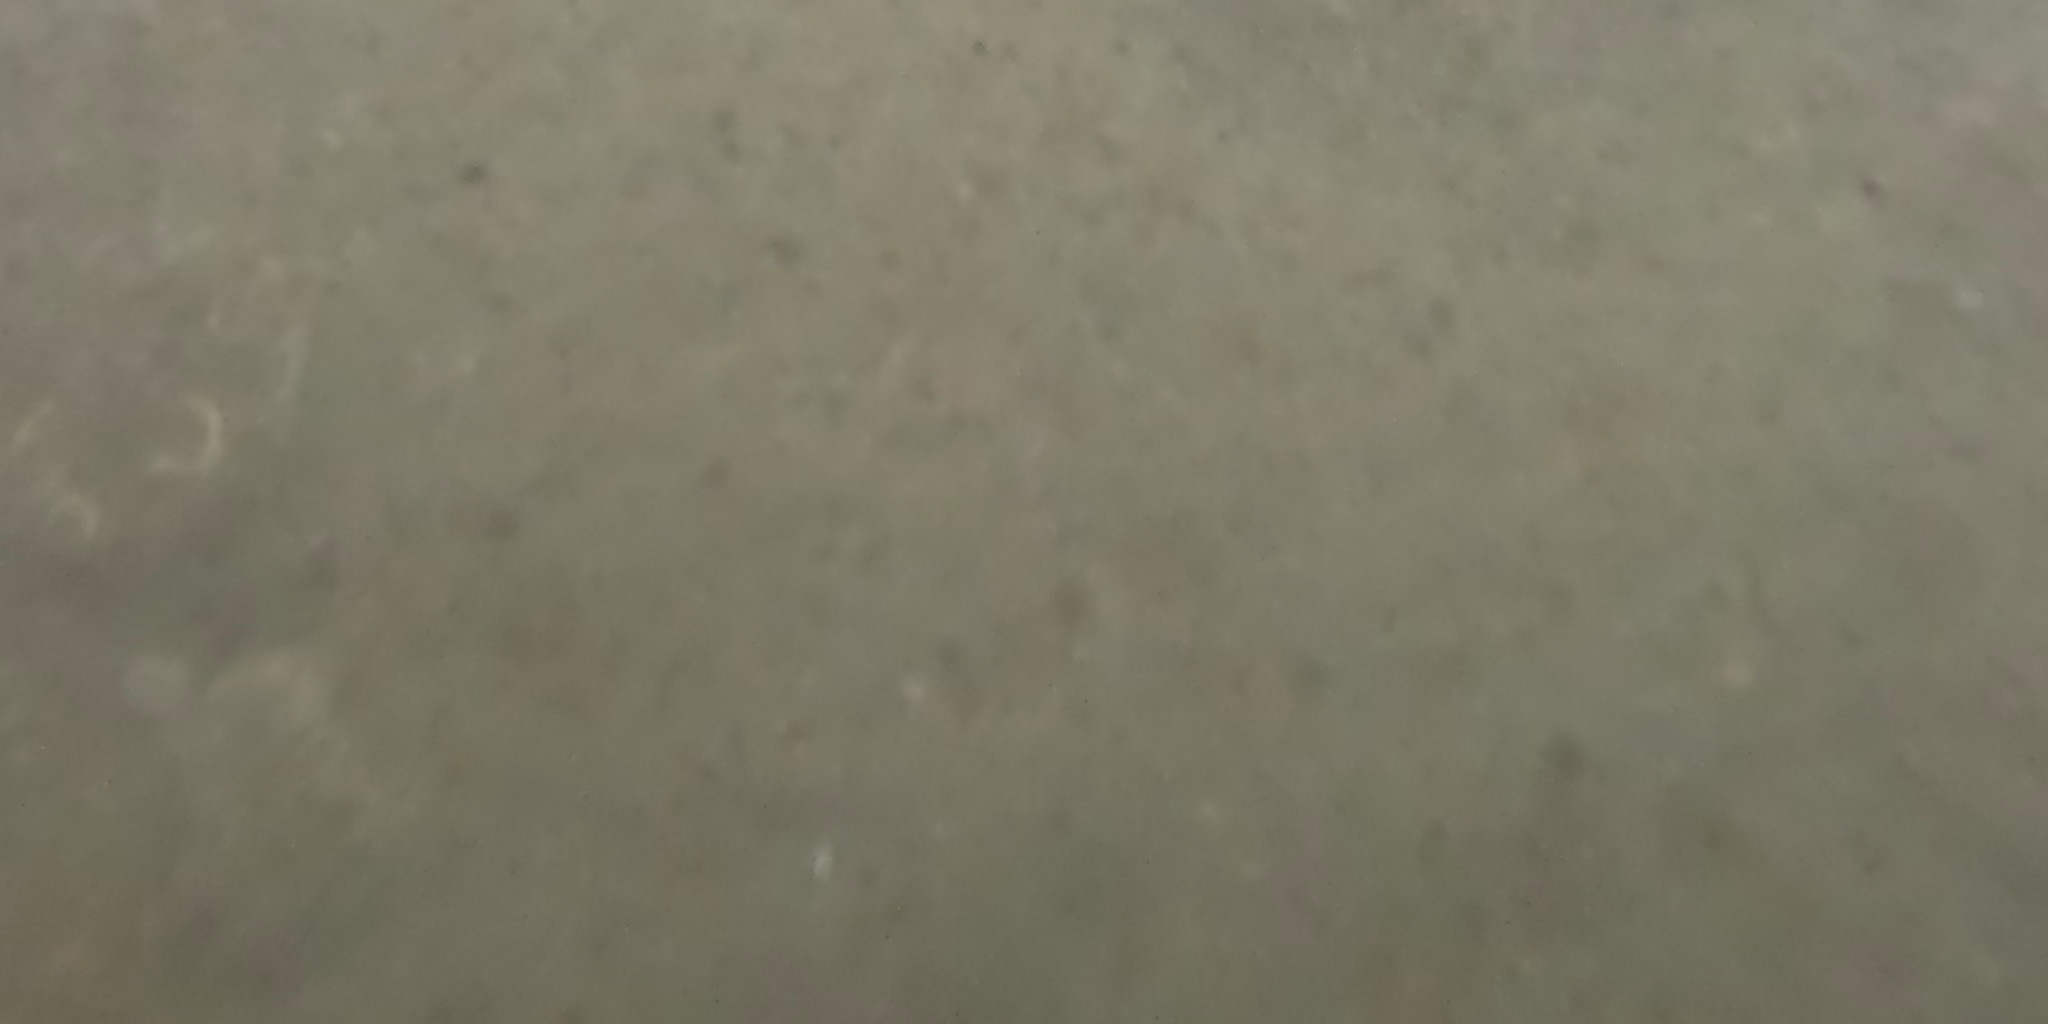
Seabed habitat: bad